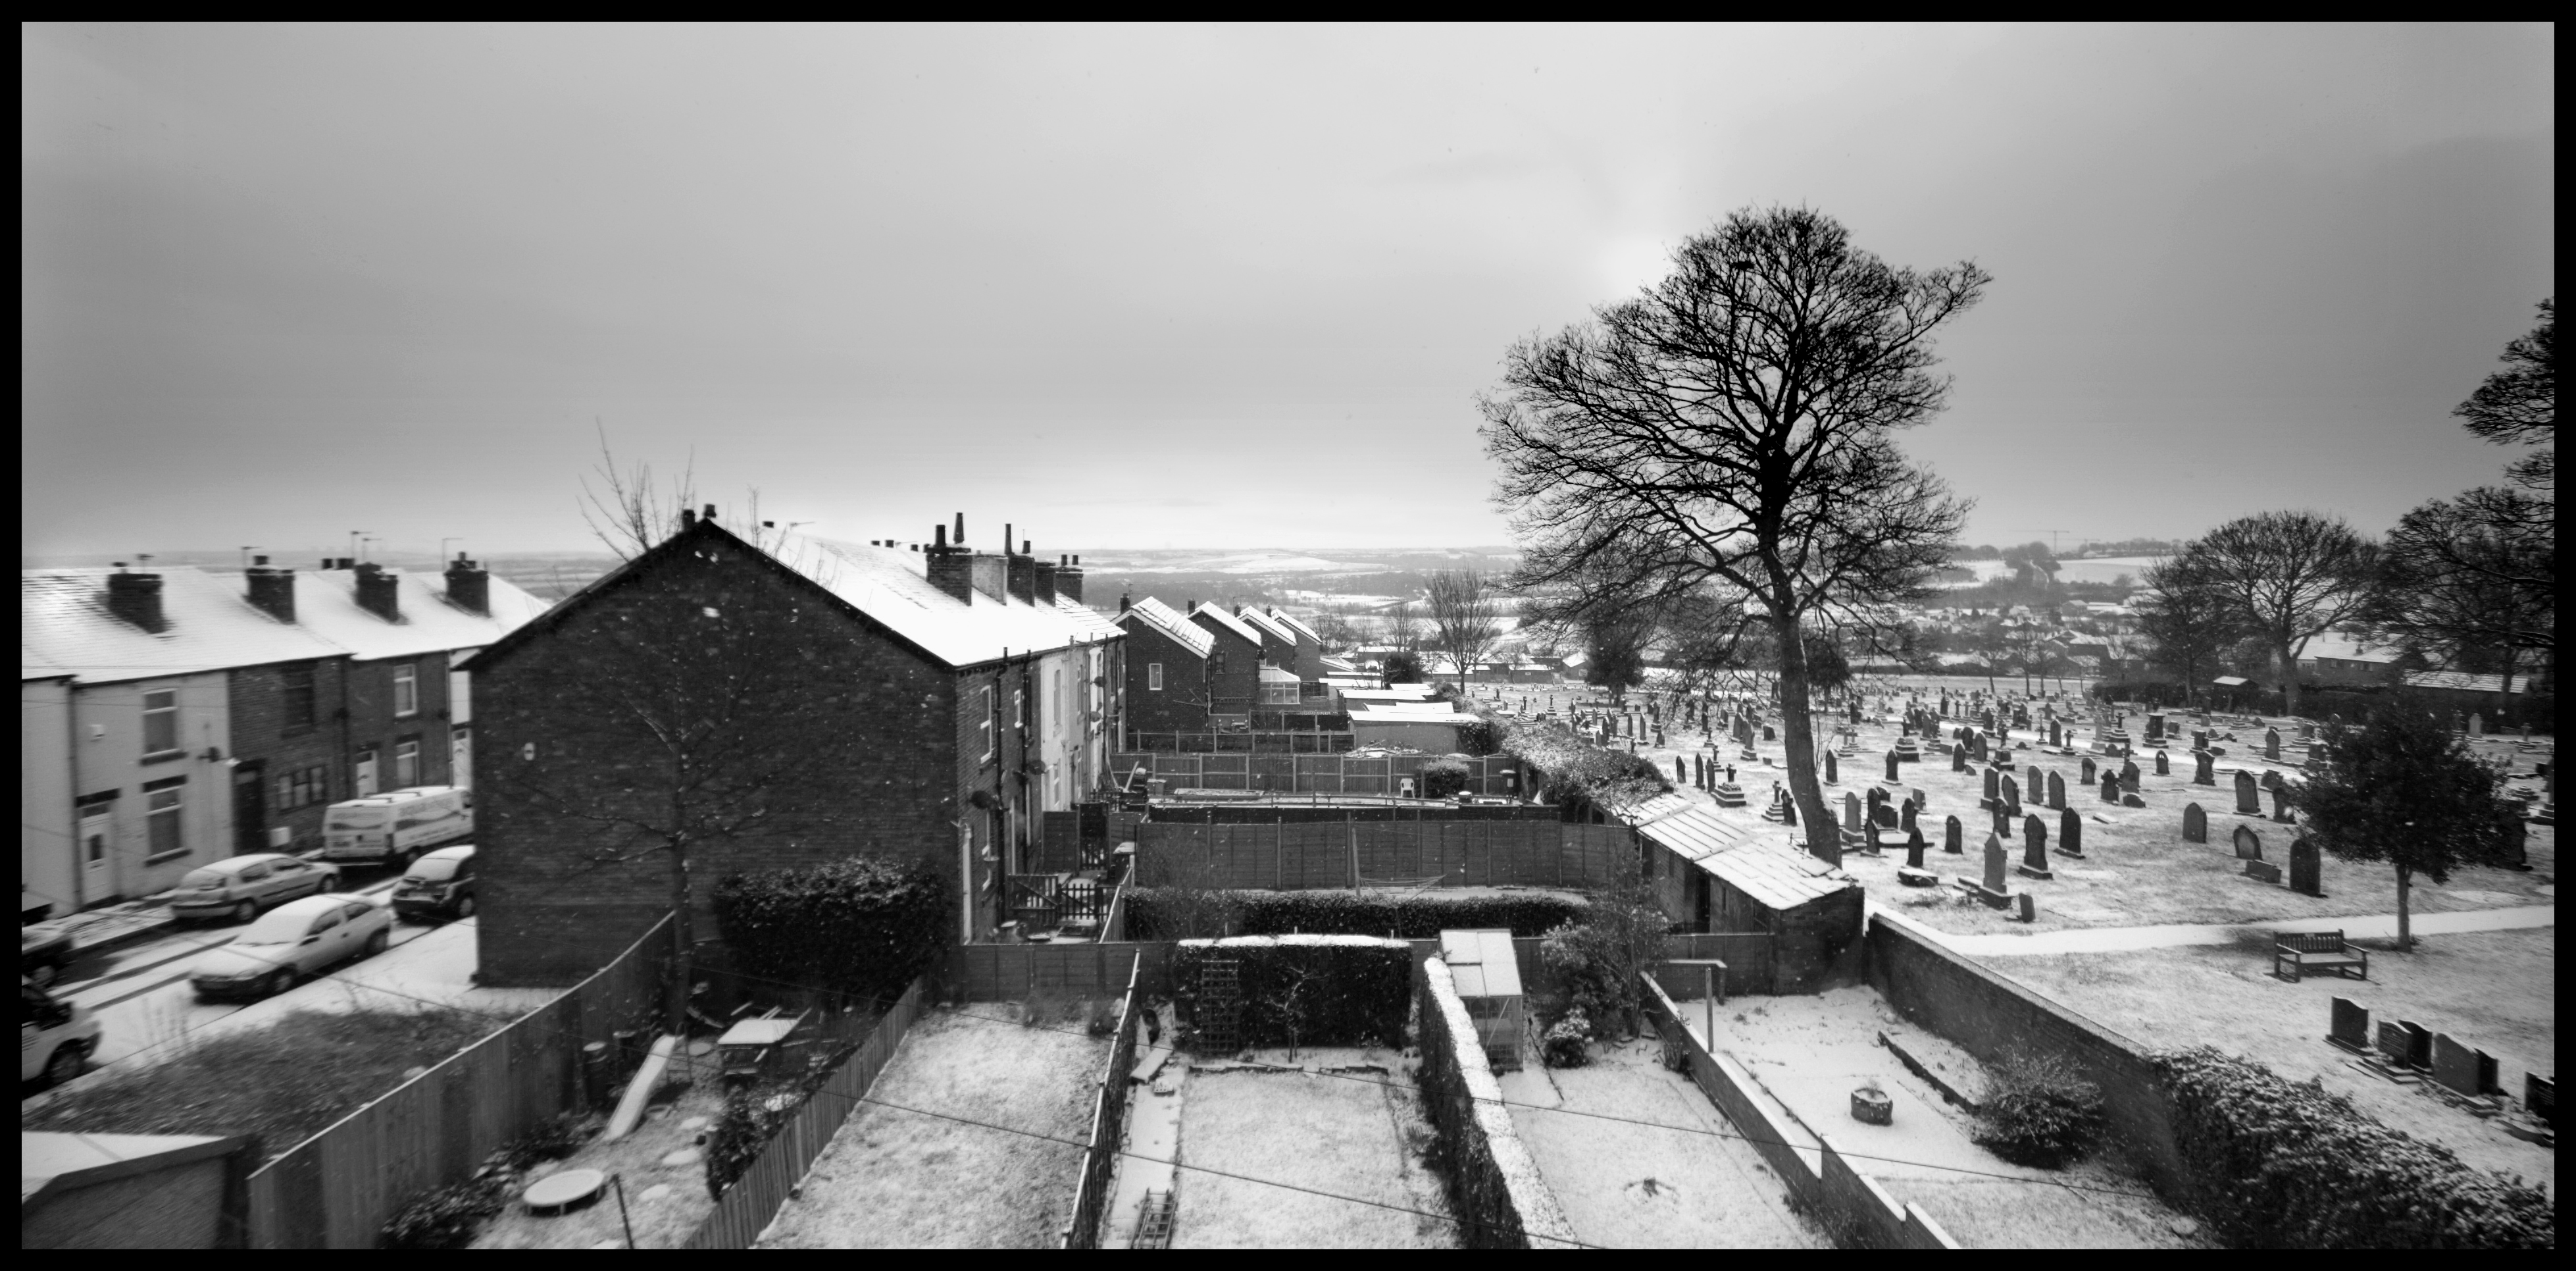
tree, snow, winter, black and white, road, white, street, photography, house, cityscape, black, monochrome, photograph, urban area, monochrome photography, residential area